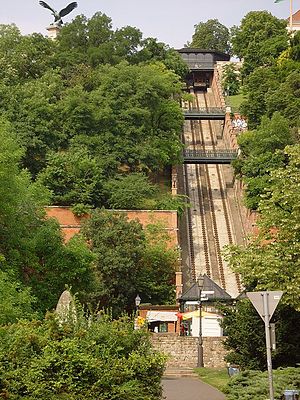
Budavári Sikló
Et kig op ad banen med de karakteristiske fodgængerbroer.
Budavári Sikló er en kabelbane på Buda-siden i Budapest, Ungarn. Den forbinder Adam Clark-pladsen ved Kædebroen over Donau med kongeslottet højere oppe.